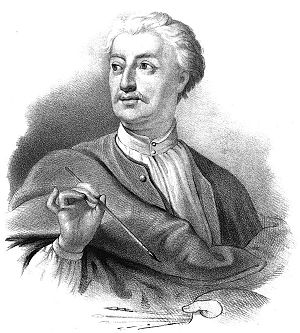
Johann Philipp Lemke
Johann Philipp Lemke, svensk: Johan Filip Lemke var en tysk maler, der længere tid var virksom i Italien og Sverige. Han er bedst kendt for sine skildringer af slag- og jagtscener.